Henrik Brockenhuus

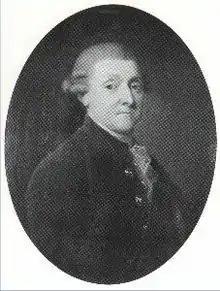
Portrait of Henrik Brockenhuus by Jens Juel

Henrik Adam Brockenhuus (30 May 1720 - 11 June 1803) was a Danish courtier, landowner and local administrator on Zealand. He owned the estates of Jungshoved, Oremandsgaard and Nysø and serv as prefect ("amtmand"/"stiftsamtmand") of Vordingborg county from 1767 to 1776 and of the Diocese of Zealand from 1776 to 1787.